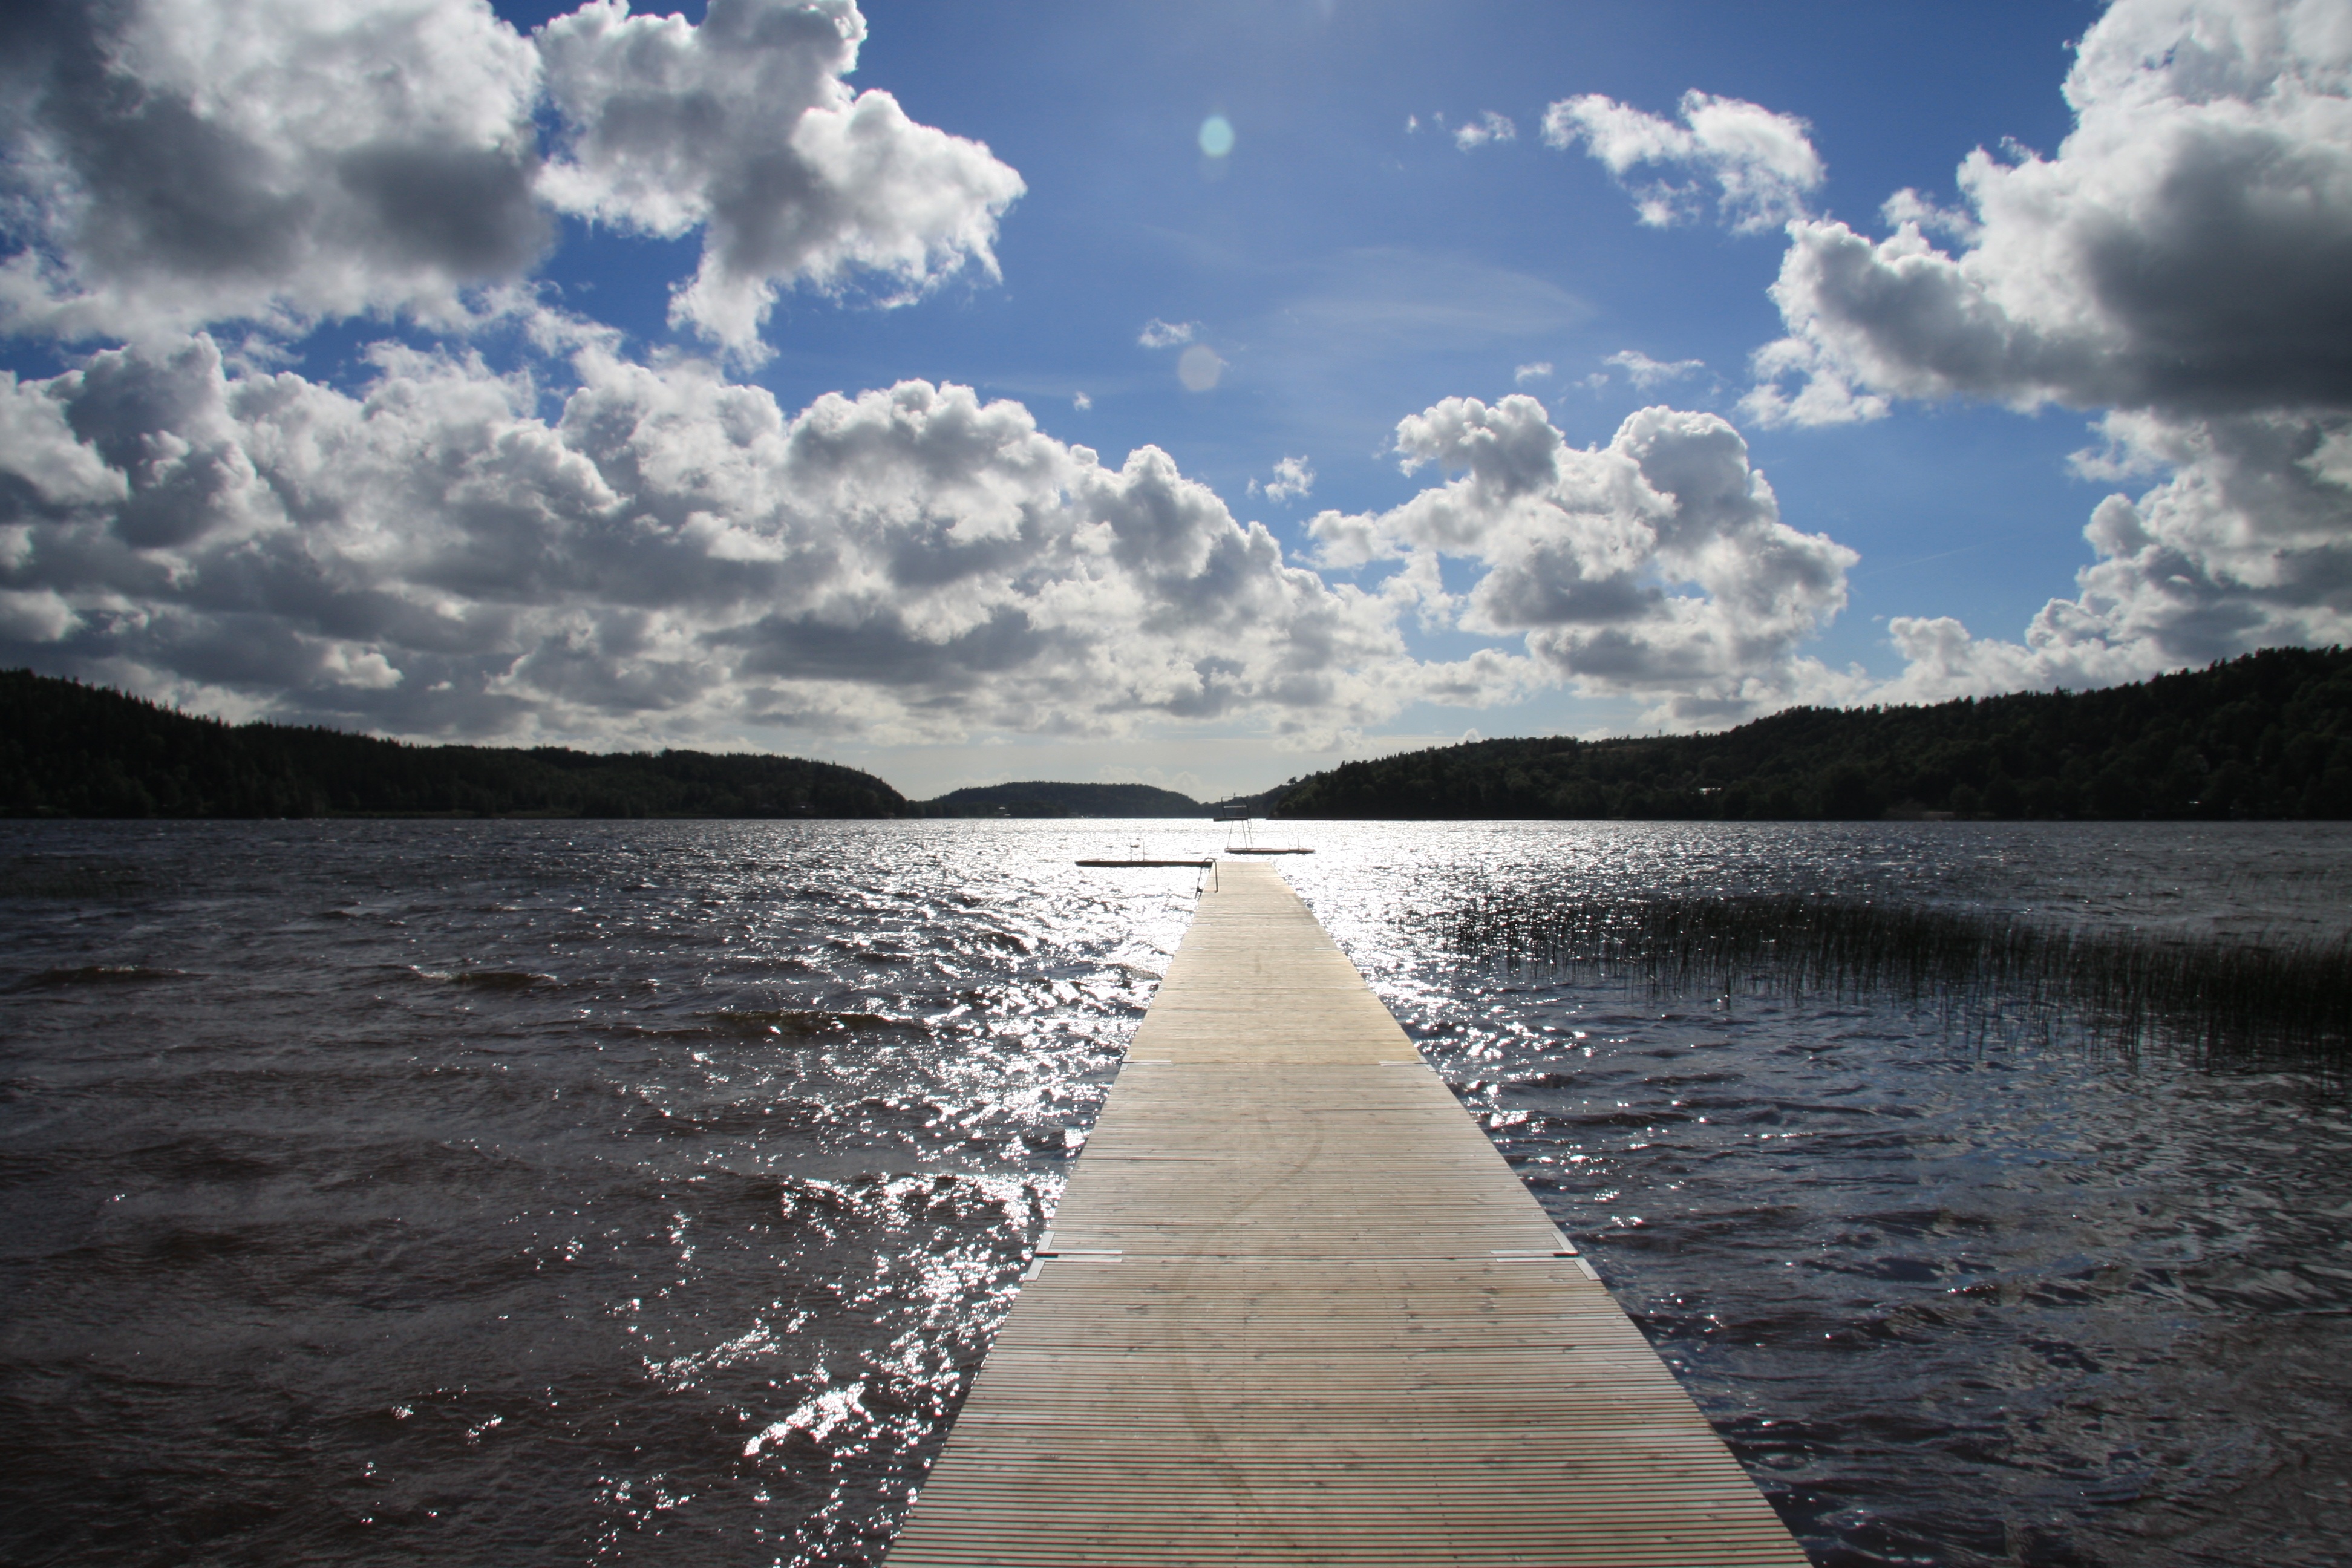
landscape, sea, coast, water, nature, ocean, horizon, cloud, sky, boardwalk, sun, sunlight, shore, lake, view, pier, dusk, web, reflection, peaceful, bay, blue, rest, reservoir, jetty, body of water, clouds, bank, still, quiet, mood, loch, waters, idyll, abendstimmung, being alone